List of birds of Kerala

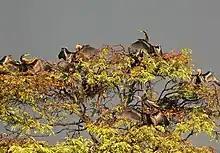
Oriental darters' nesting colony at Kalletumkara

Anhingas or darters are often called "snake-birds" because of their long thin neck, which gives a snake-like appearance when they swim with their bodies submerged. The males have black and dark-brown plumage, an erectile crest on the nape and a larger bill than the female. The females have much paler plumage especially on the neck and underparts. The darters have completely webbed feet and their legs are short and set far back on the body. Their plumage is somewhat permeable, like that of cormorants, and they spread their wings to dry after diving.